Hans Pfitzner

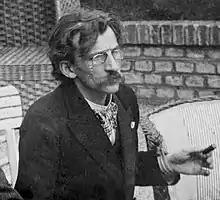

Hans Erich Pfitzner (5 May 1869 – 22 May 1949) was a German composer, conductor and polemicist who was a self-described anti-modernist. His best known work is the post-Romantic opera "Palestrina" (1917), loosely based on the life of the sixteenth-century composer Giovanni Pierluigi da Palestrina and his "Missa Papae Marcelli".